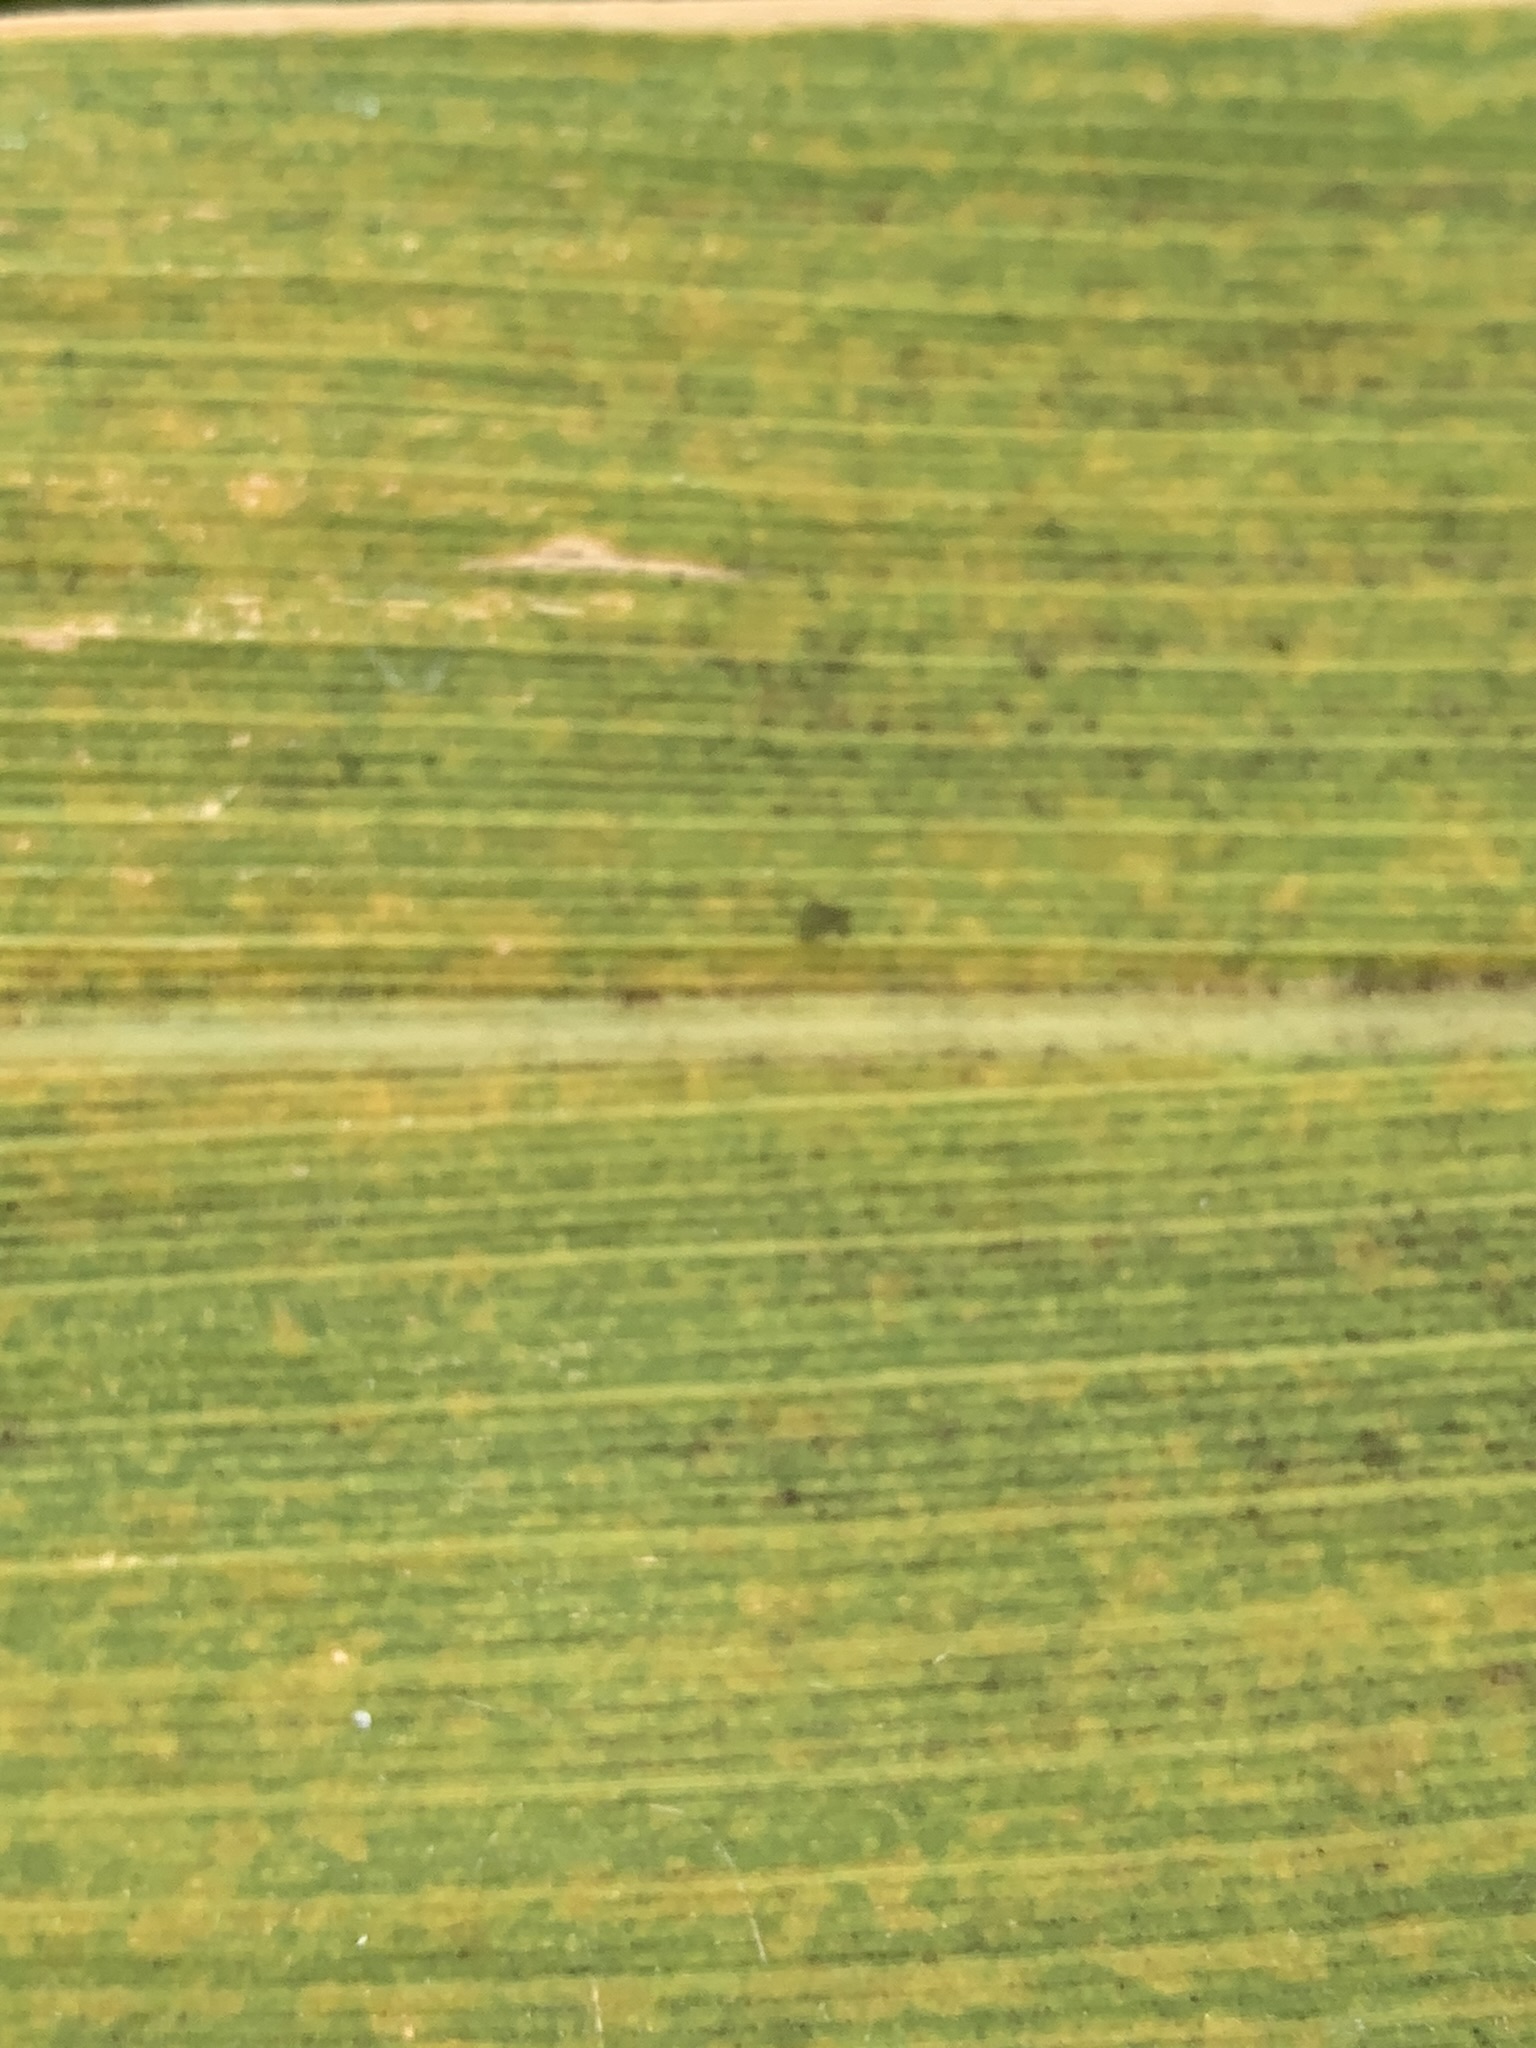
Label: MLN